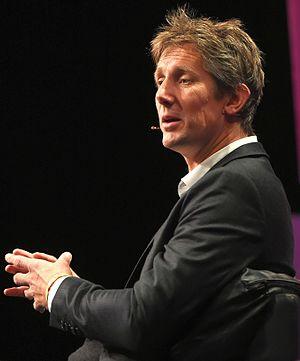
Edwin van der Sar, né le 29 octobre 1970 à Voorhout, est un ancien footballeur international néerlandais qui a évolué au poste de gardien de but entre 1990 et 2011. Auteur d'excellentes saisons avec Manchester United entre 2005 et 2011, il a été élu meilleur gardien de club européen à quatre reprises. Van der Sar est le deuxième recordman du nombre de sélections avec les Pays-Bas tout juste derrière Wesley Sneijder. Il a rechaussé les crampons le 11 mars 2016 pour prêter main-forte à son club formateur le VV Noordwijk. Il fait partie du Club van 100. Depuis 2016, Il occupe désormais le poste de CEO au sein de l'Ajax Amsterdam.
Abdelhak Nouri, surnommé « Appie » est un footballeur néerlando-marocain né le 2 avril 1997 à Amsterdam. Évoluant au poste de milieu polyvalent, il fait partie d'une génération dorée de l'Ajax Amsterdam formée par l'entraîneur Erik ten Hag au milieu des années 2010 dont font également partie Donny van de Beek, Frenkie de Jong et Matthijs de Ligt.